The Black Chapel

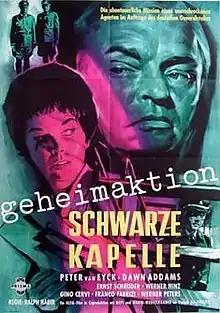

The Black Chapel (German: Geheimaktion schwarze Kapelle) is a 1959 political thriller film directed by Ralph Habib and starring Dawn Addams, Peter van Eyck and Ernst Schröder. It is based on the novel "Die schwarze Kapelle" by Olav Herfeldt. It is a co-production between West Germany, Italy (where the film is known as "I sicari di Hitler") and France (where it was released with the title "R.P.Z. appelle Berlin").